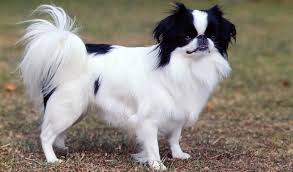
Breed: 249-n000106-Japanese_spaniel